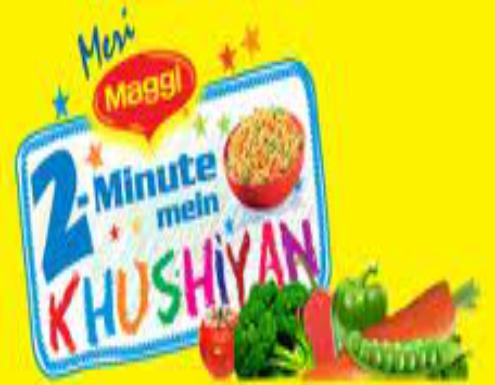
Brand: Maggi
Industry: Food